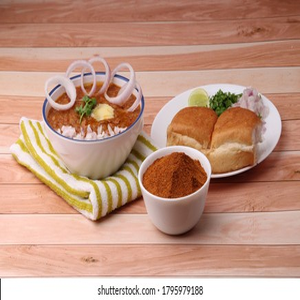
Dish: pavbhaji